1951 Maryland Terrapins football team

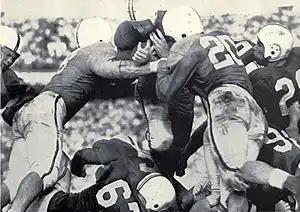
Scarbath tallied the first points of the game on a successful quarterback sneak.

Tennessee was led by triple-threat quarterback and Heisman runner-up Hank Lauricella. Head coach Neyland's offensive linemen were described as not large but "squatty" and "bruiser[s], not flashy, but slightly murderous." Neyland considered the split-T offense used by Tatum gimmicky and relied on the more traditional single-wing formation. He subscribed to the adage that, when the ball was thrown, "three things could happen, and two of them were bad." For the game, Tatum himself abandoned the split-T in favor of a smashmouth approach to run it up the middle, where he thought "they least expected [it]." Neyland's strategy focused heavily on punting the ball to pin the opponent in their own territory with a goal of creating turnovers, and Tatum likewise adopted it.